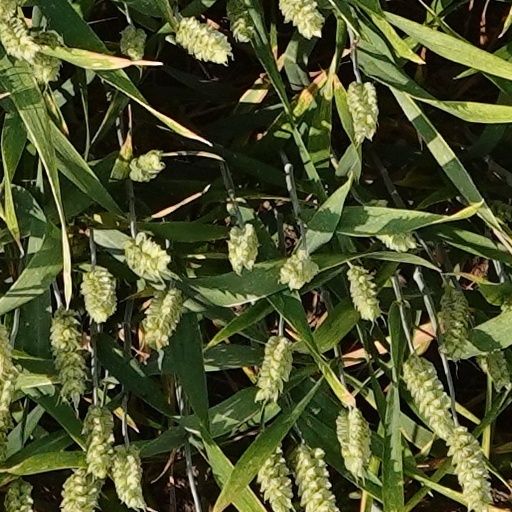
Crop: wheat